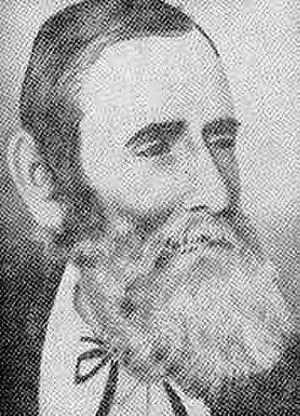
Tomás Medina Menéndez est un homme politique salvadorien. Il est président par intérim du Salvador du 1er au 3 février 1848.